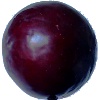
Label: Plum 2